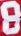
Number: 8